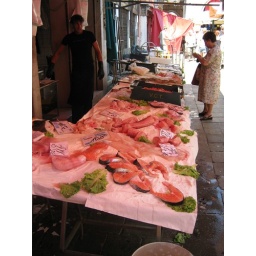
Venetian fish market in the morning